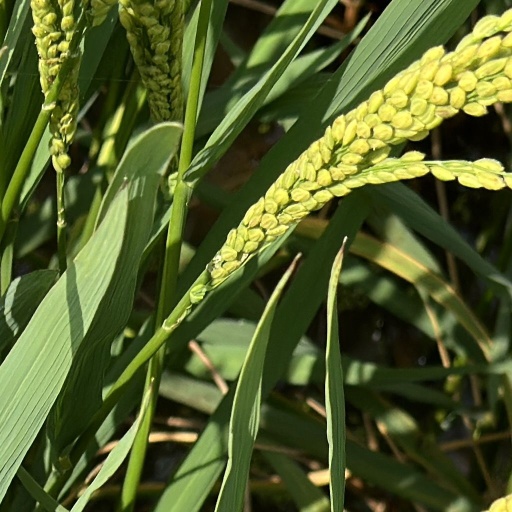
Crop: rice